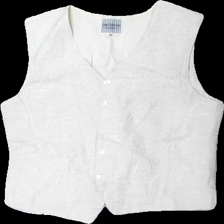
View: front
Type: Vest
Category: Ladies
Brand: Lindex
Colors: Beige
Material: 52% Cotton 48% Viscosce
Pattern: Embroidered
Cut: Tight
Size: 42
Season: All
Stains: Major
Damage: stain
Damage location: top center
Price range: <50
Recommended usage: Export
Description: Beige vest with embroidery